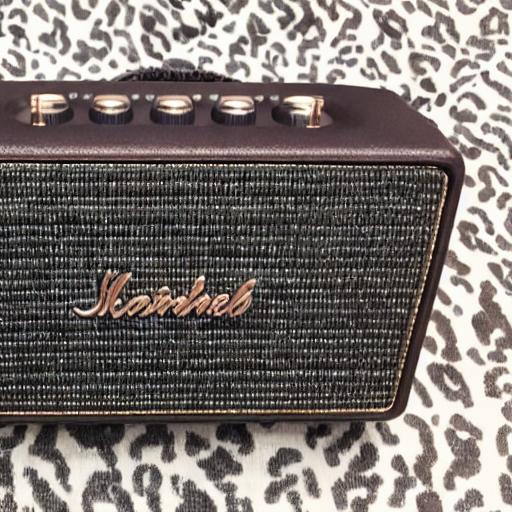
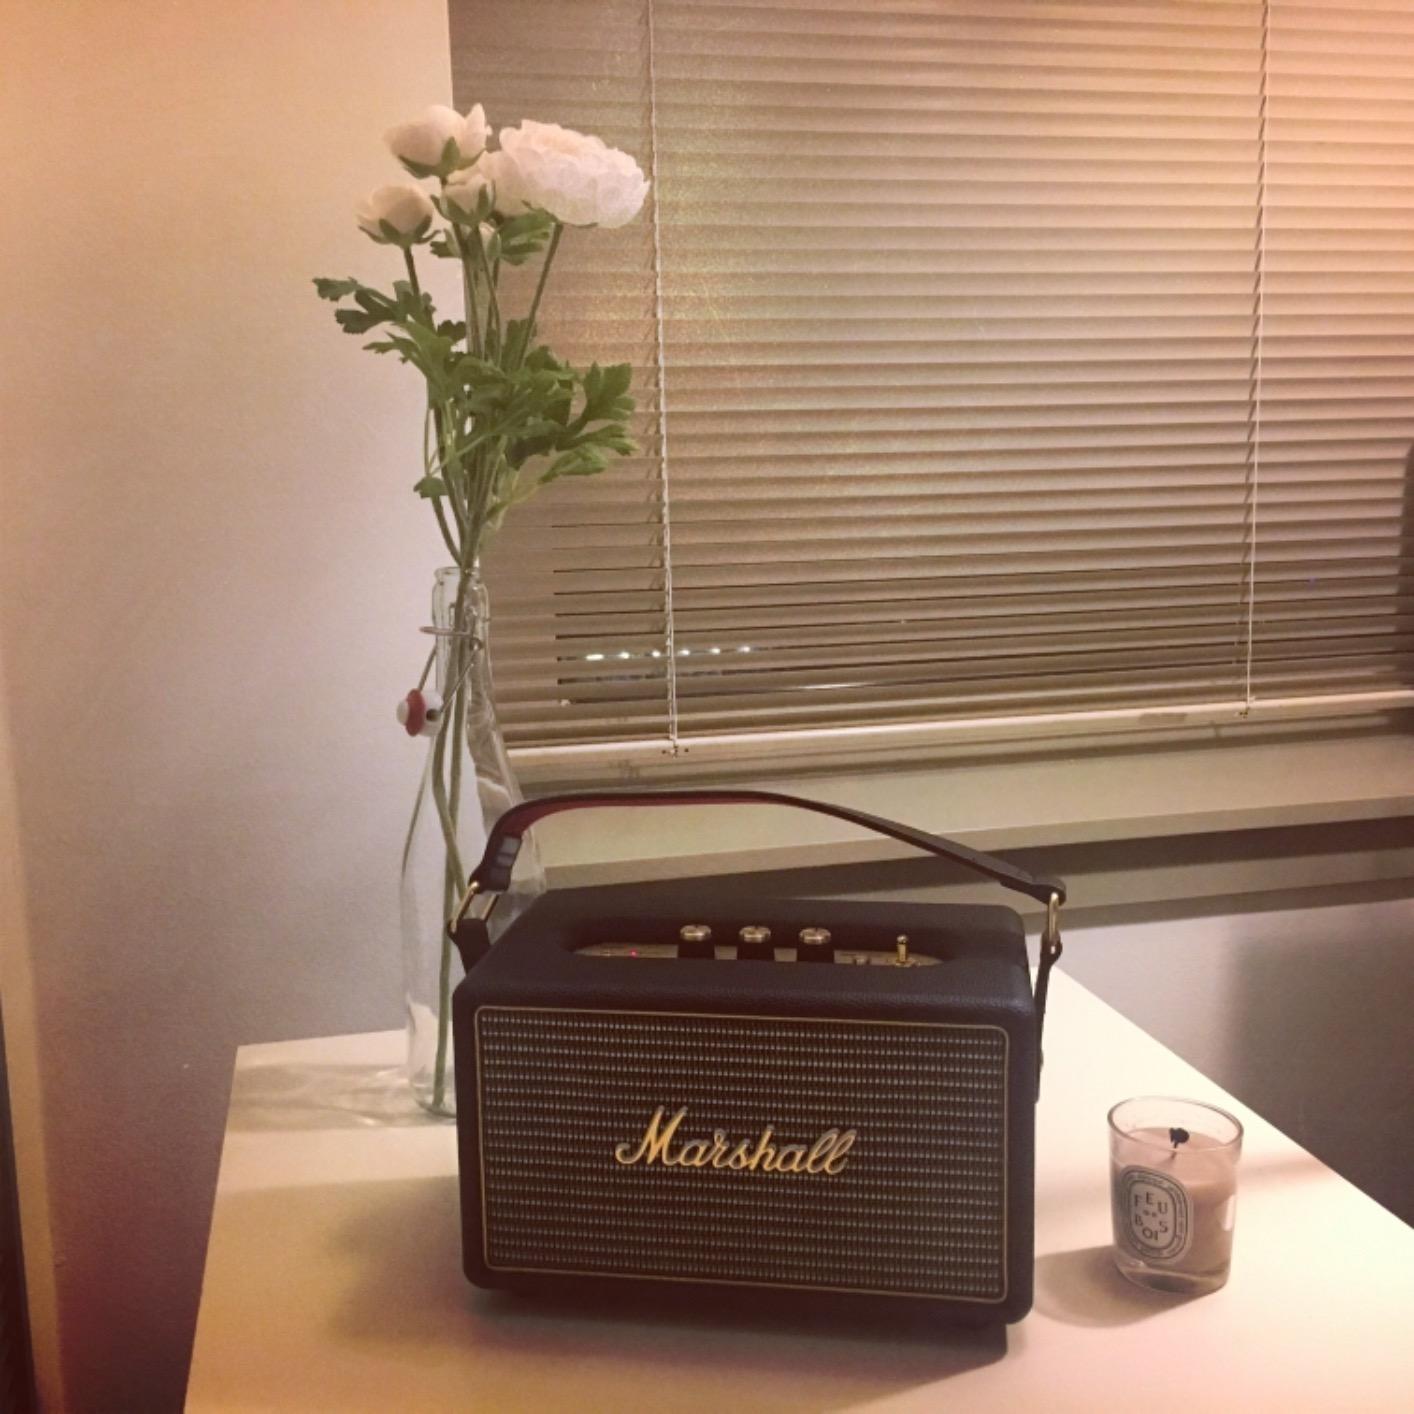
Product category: speaker
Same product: no